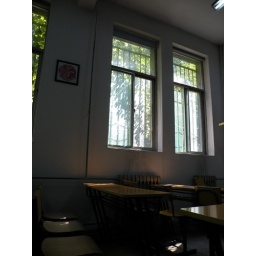
a classroom in the Chinese studies building